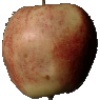
Label: red_apple